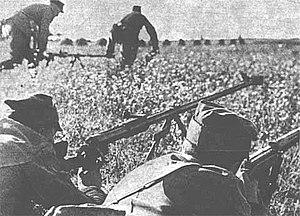
Le PTRD-41 était un fusil antichar adopté lors de la Seconde Guerre mondiale par l'Armée rouge.